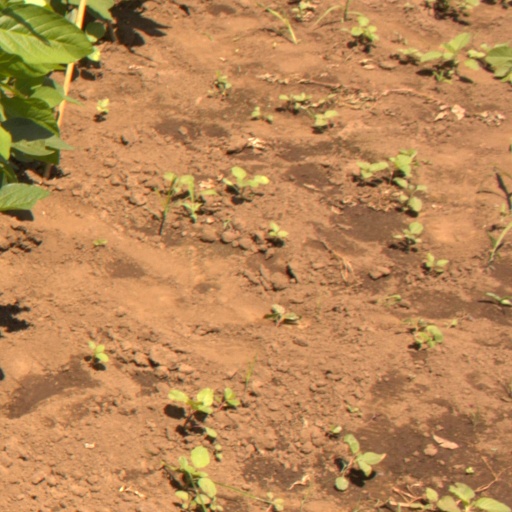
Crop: soybean